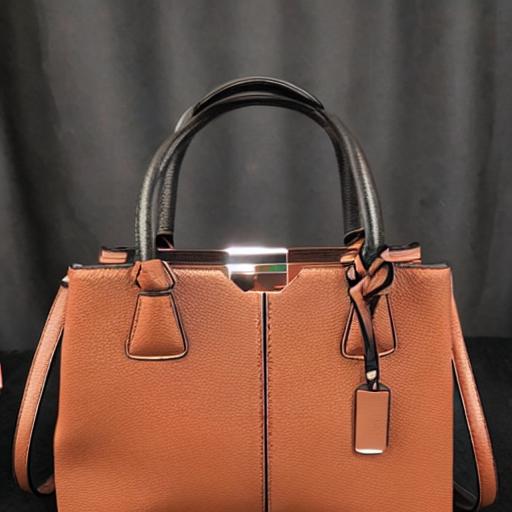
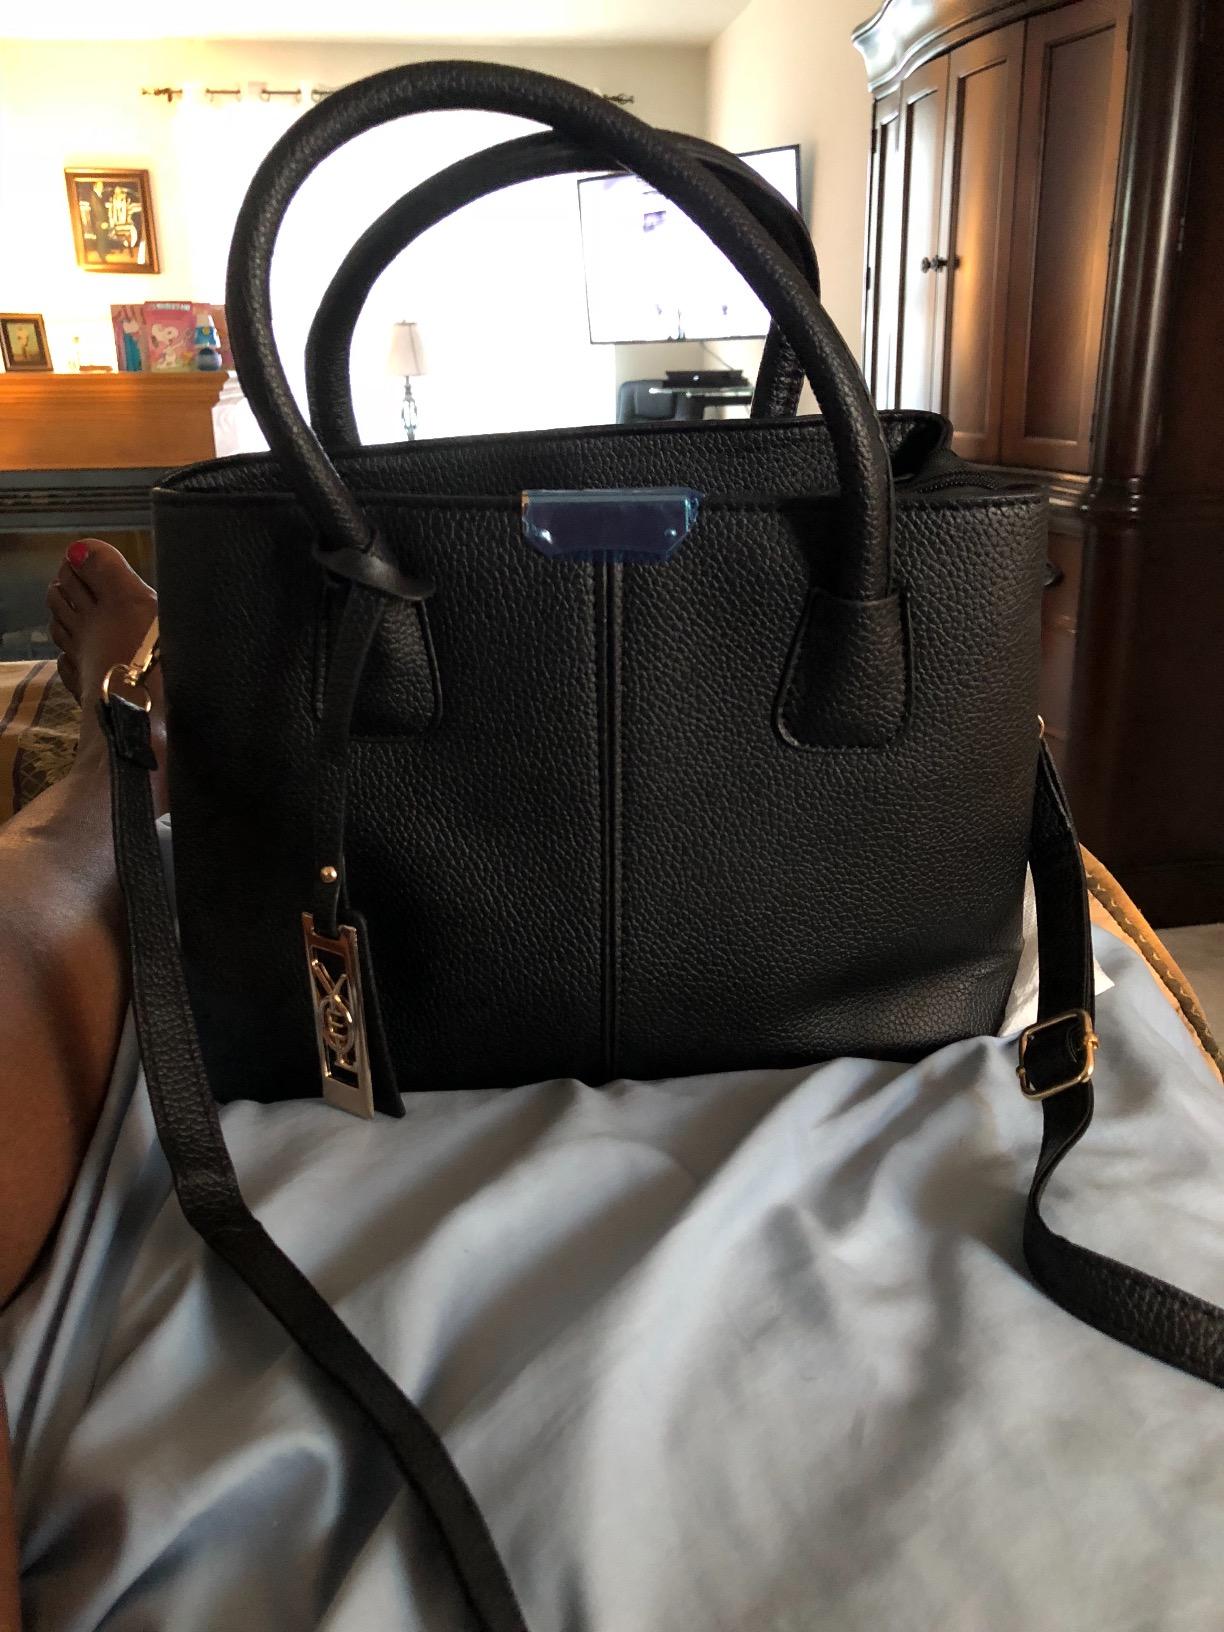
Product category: accessories_handbag
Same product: no